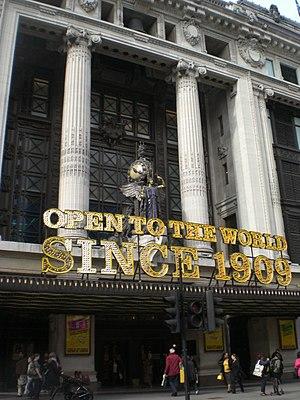
Selfridges est une chaine de grands magasins au Royaume-Uni. Elle a été créée par un entrepreneur américain, Harry Gordon Selfridge, qui ouvrit un magasin sur Oxford Street à Londres le 15 mars 1909 avec un niveau de service clientèle jamais vu jusqu'alors : on pouvait recoudre un bouton de veste perdu par un client, nettoyer ses gants, renfiler ses perles, repolir ses verres de lunettes. Harry Selfridge fut un promoteur de la devise Le client a toujours raison..